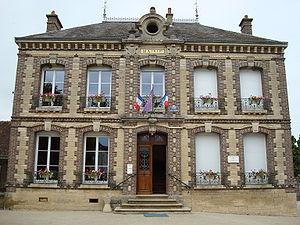
Neuville sur Vannes
Neuville-sur-Vanne, dénommée officiellement jusqu’au 3 octobre 2008 Neuville-sur-Vannes, est une commune française, située dans le département de l'Aube en région Grand Est.